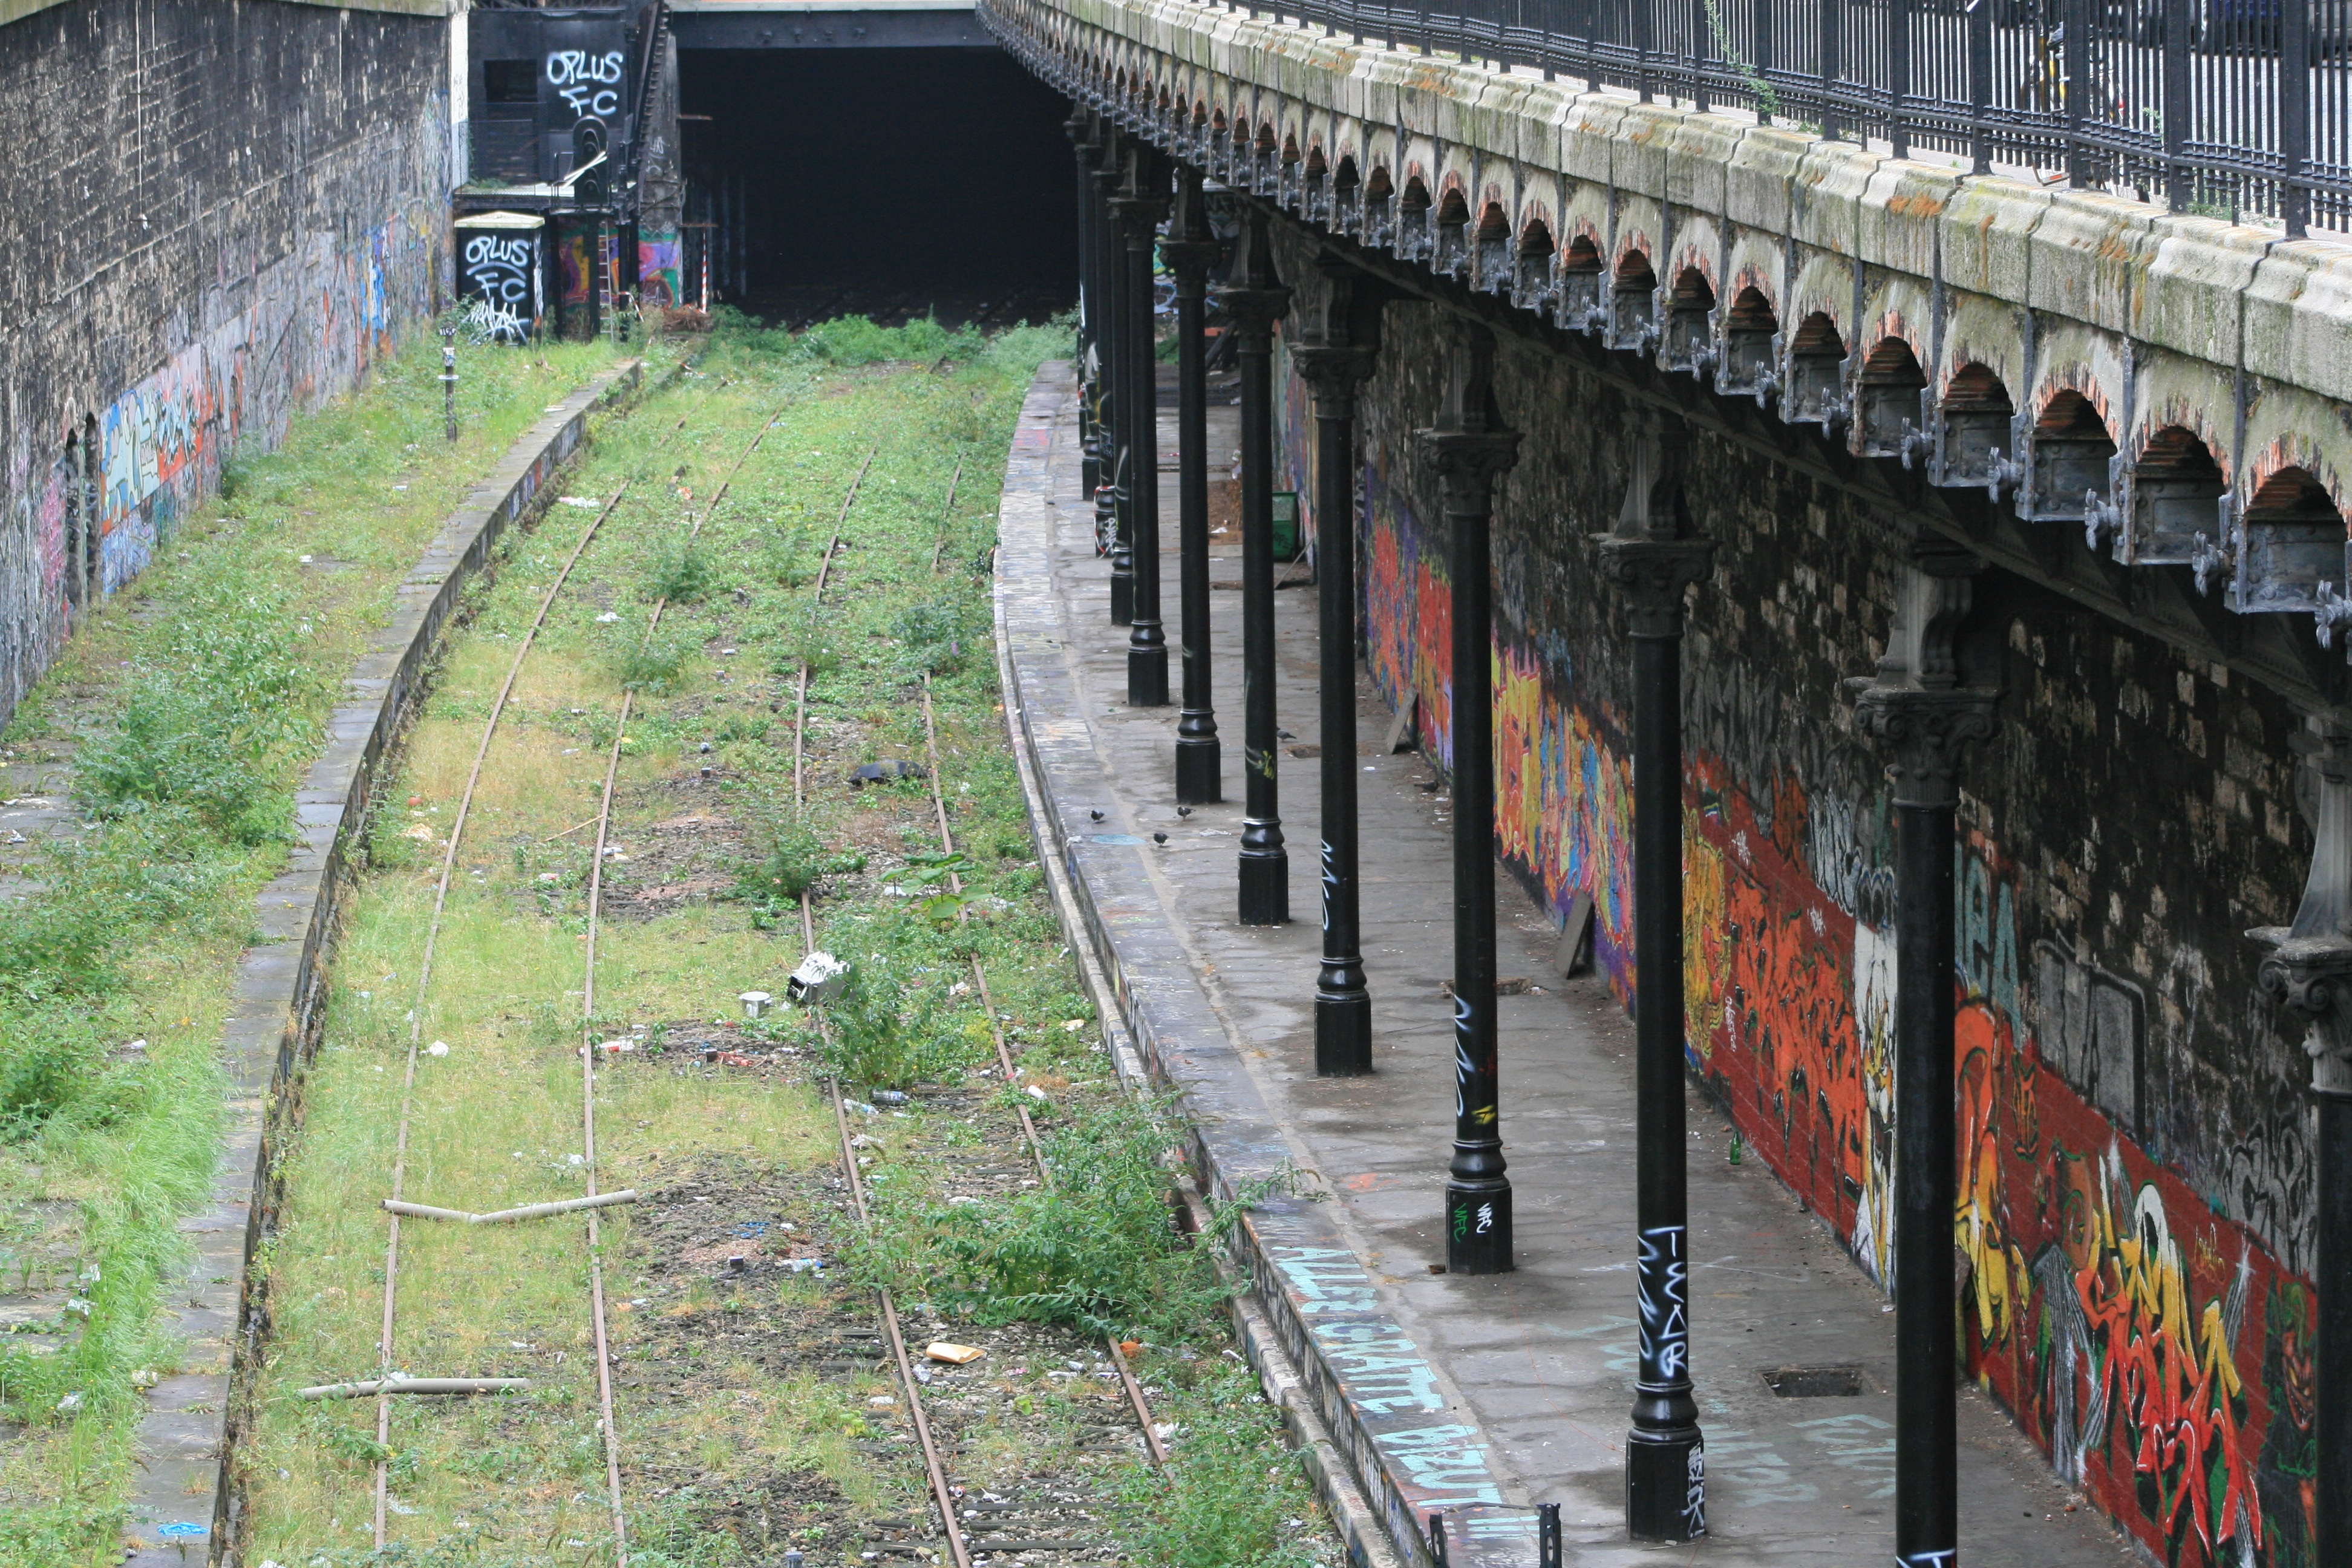
landscape, track, railway, bridge, old, paris, train, metro, transport, vehicle, lane, waterway, public transport, viaduct, leave, rail transport, rolling stock, abondanated